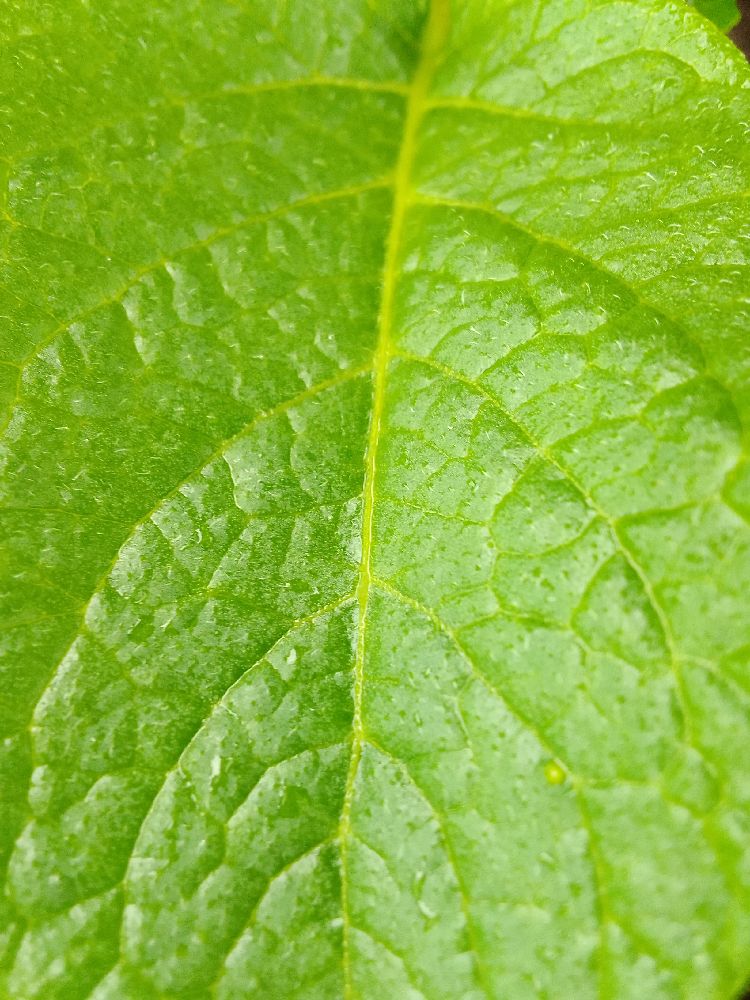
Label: Healthy